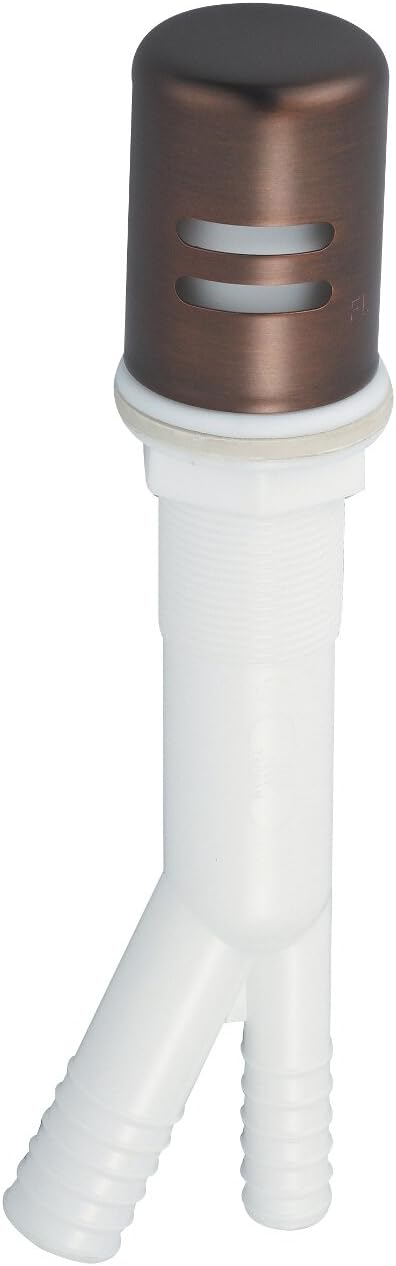
Olympia Faucets ACS-903100-ORB Dishwasher Air Gap, Oil Rubbed Bronze Finish
Category: Tools & Home Improvement
Product Description Olympia Faucets offers a quality line of faucets, valves and bath hardware at a very competitive price. All Olympia products are manufactured to specifications that meet or exceed all pertinent codes and regulations and are nationally distributed from our distribution facility located in Nashville, TN. Dishwasher Air Gap, Plastic Body Included, 1-3/4-Inch Cap Diameter, 2-1/2-Inch Cap Height, 8-7/8-Inch Overall Height With Plastic Body, Oil Rubbed Bronze Finish. From the Manufacturer Olympia Faucets offers a quality line of faucets, valves and bath hardware at a very competitive price. All Olympia products are manufactured to specifications that meet or exceed all pertinent codes and regulations and are nationally distributed from our distribution facility located in Nashville, TN. Dishwasher Air Gap, Plastic Body Included, 1-3/4-Inch Cap Diameter, 2-1/2-Inch Cap Height, 8-7/8-Inch Overall Height With Plastic Body, Oil Rubbed Bronze Finish
Features: Dishwasher Air Gap, Plastic Body Included | 1-3/4-Inch Cap Diameter, 2-1/2-Inch Cap Height | 8-7/8-Inch Overall Height With Plastic Body